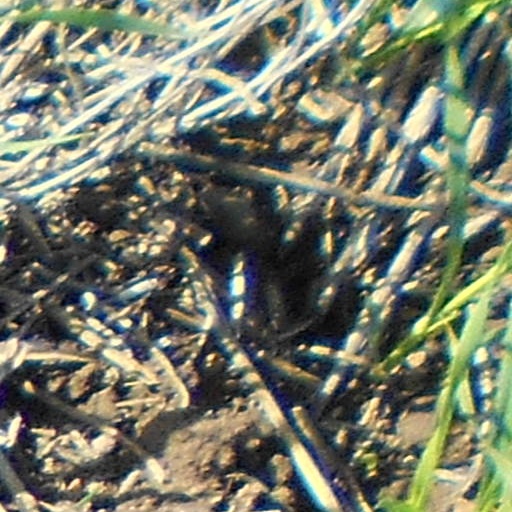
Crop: wheat